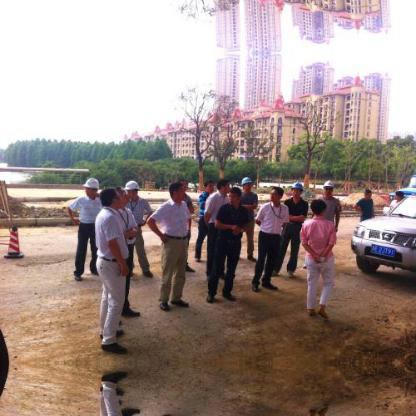
Objects in the image:
label: helmet
label: helmet
label: head
label: head
label: head
label: head
label: head
label: head
label: helmet
label: helmet
label: helmet
label: head
label: head
label: head
label: head